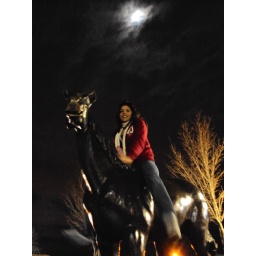
Cheyenne on a horse down in Westminster. Love the sky behind her!